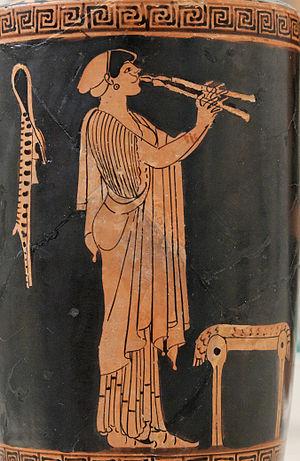
Jeune fille jouant de l'aulos (double flûte), lécythe attique à figures rouges.
Pindare, en grec ancien Πίνδαρος / Píndaros, né à Cynoscéphales, un bourg près de Thèbes, en 518 av. J.-C., mort à Argos en 438 av. J.-C., est l'un des plus célèbres poètes lyriques grecs.
La musique étrusque.
Le Peintre de Brygos est un peintre grec de céramiques. Son véritable nom étant inconnu, il doit son appellation au fait qu'il travaille pour l'atelier du potier Brygos. Élève d'Onésimos, le Peintre de Brygos est actif vers 490-470 av. J.-C.